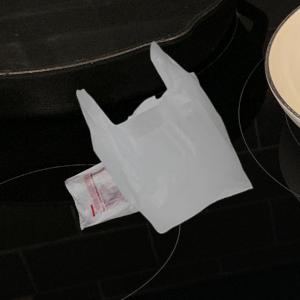
Label: plasticbags